Driver's education

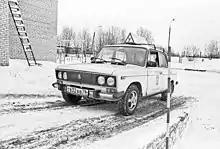
Driver student takes exercises in winter weather (Russia, 2002).

Driver's education, also known as driver's ed, driving education, driver training, or driving lessons, is a formal class or program that prepares a new driver to obtain a learner's permit or driver's license. The formal class program may also prepare existing license holders for an overseas license conversion, medical assessment driving test, or refresher course.